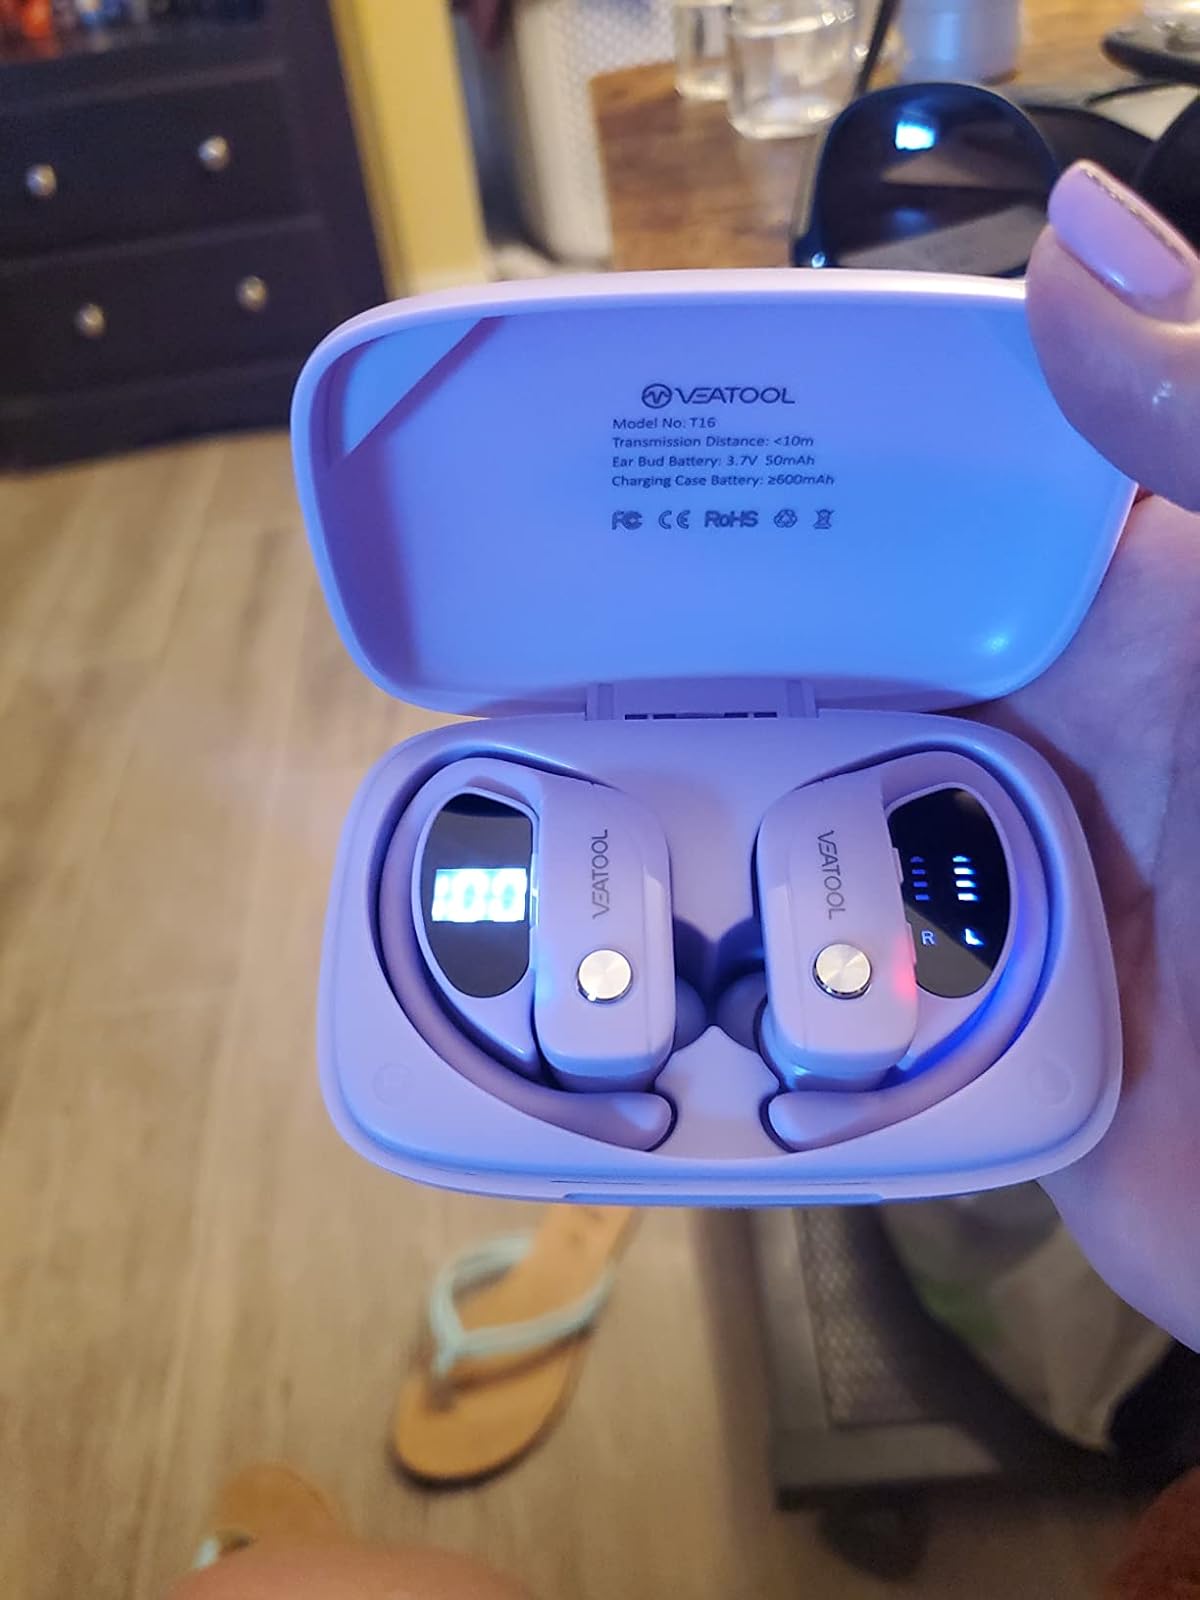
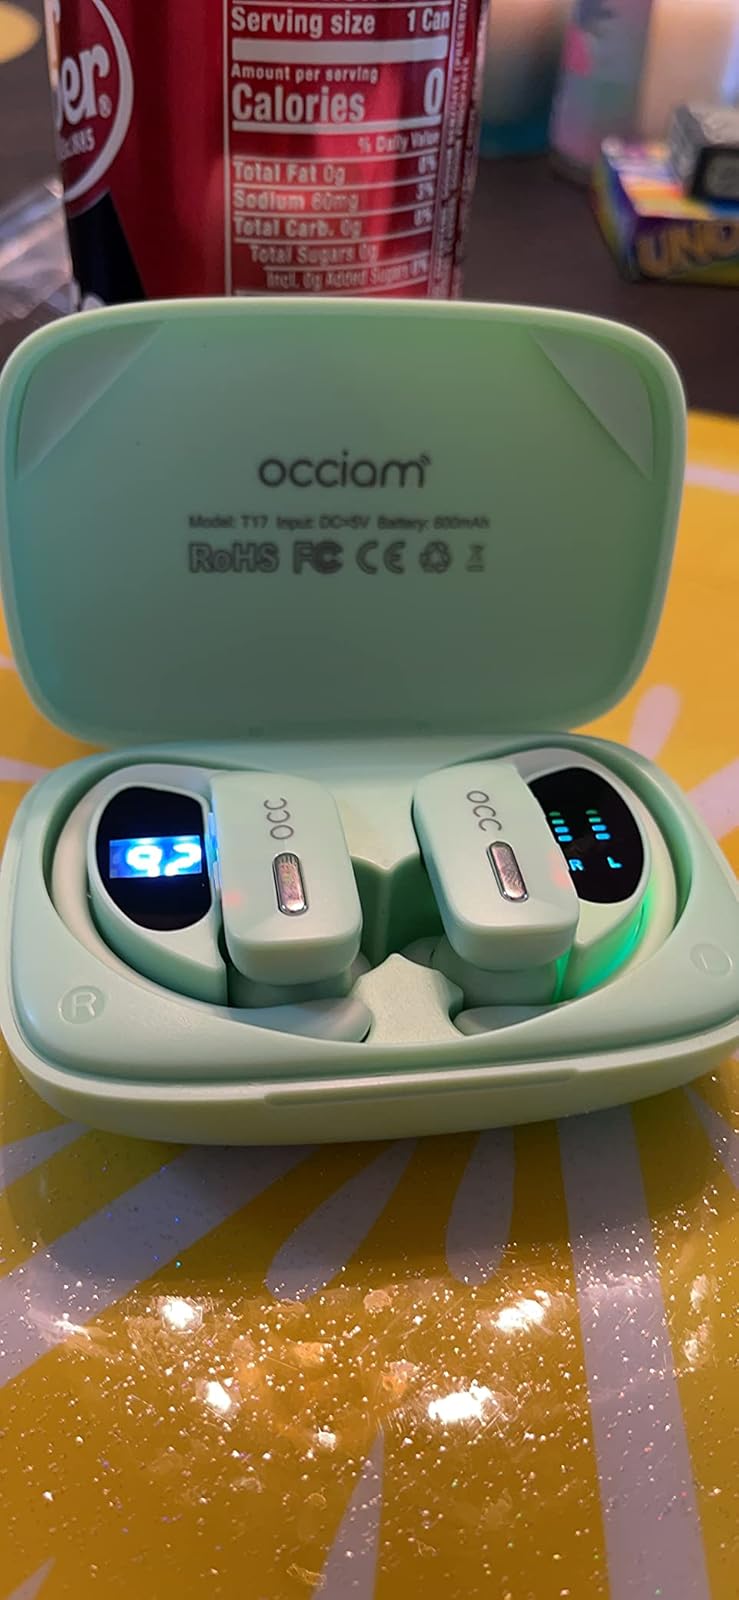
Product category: earbuds
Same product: no